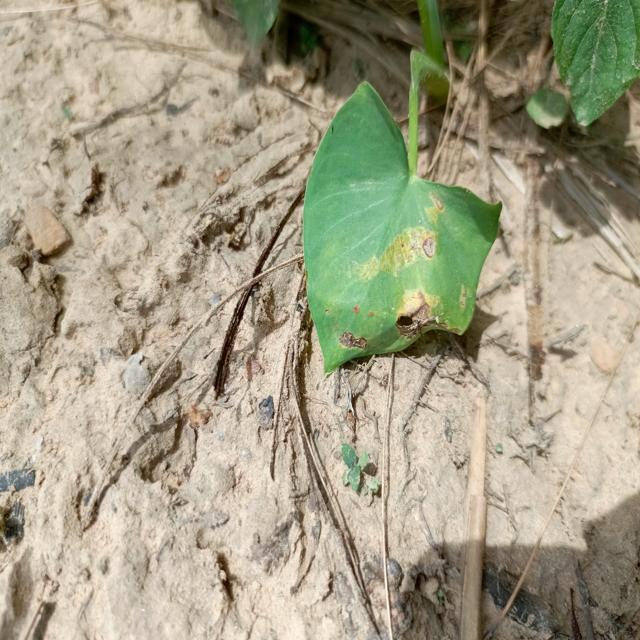
Label: Mid_Blight